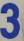
Number: 3